West Pomeranian Voivodeship

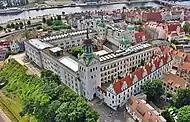
Ducal Castle, Szczecin

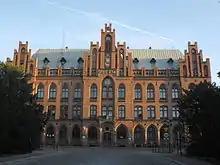
Main post office, Koszalin

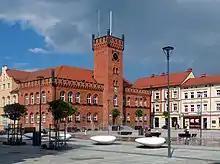
Town Hall, Szczecinek

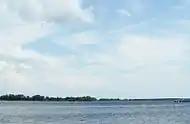
Oder River in Police

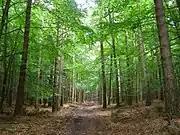
Wolin National Park

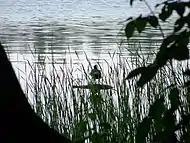
Drawa National Park

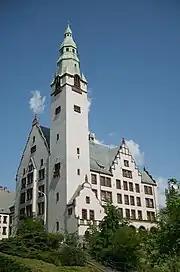
Pomeranian Medical University in Szczecin

The voivodeship contains five cities and 61 towns. These are listed below in descending order of population (according to official figures for 2019):